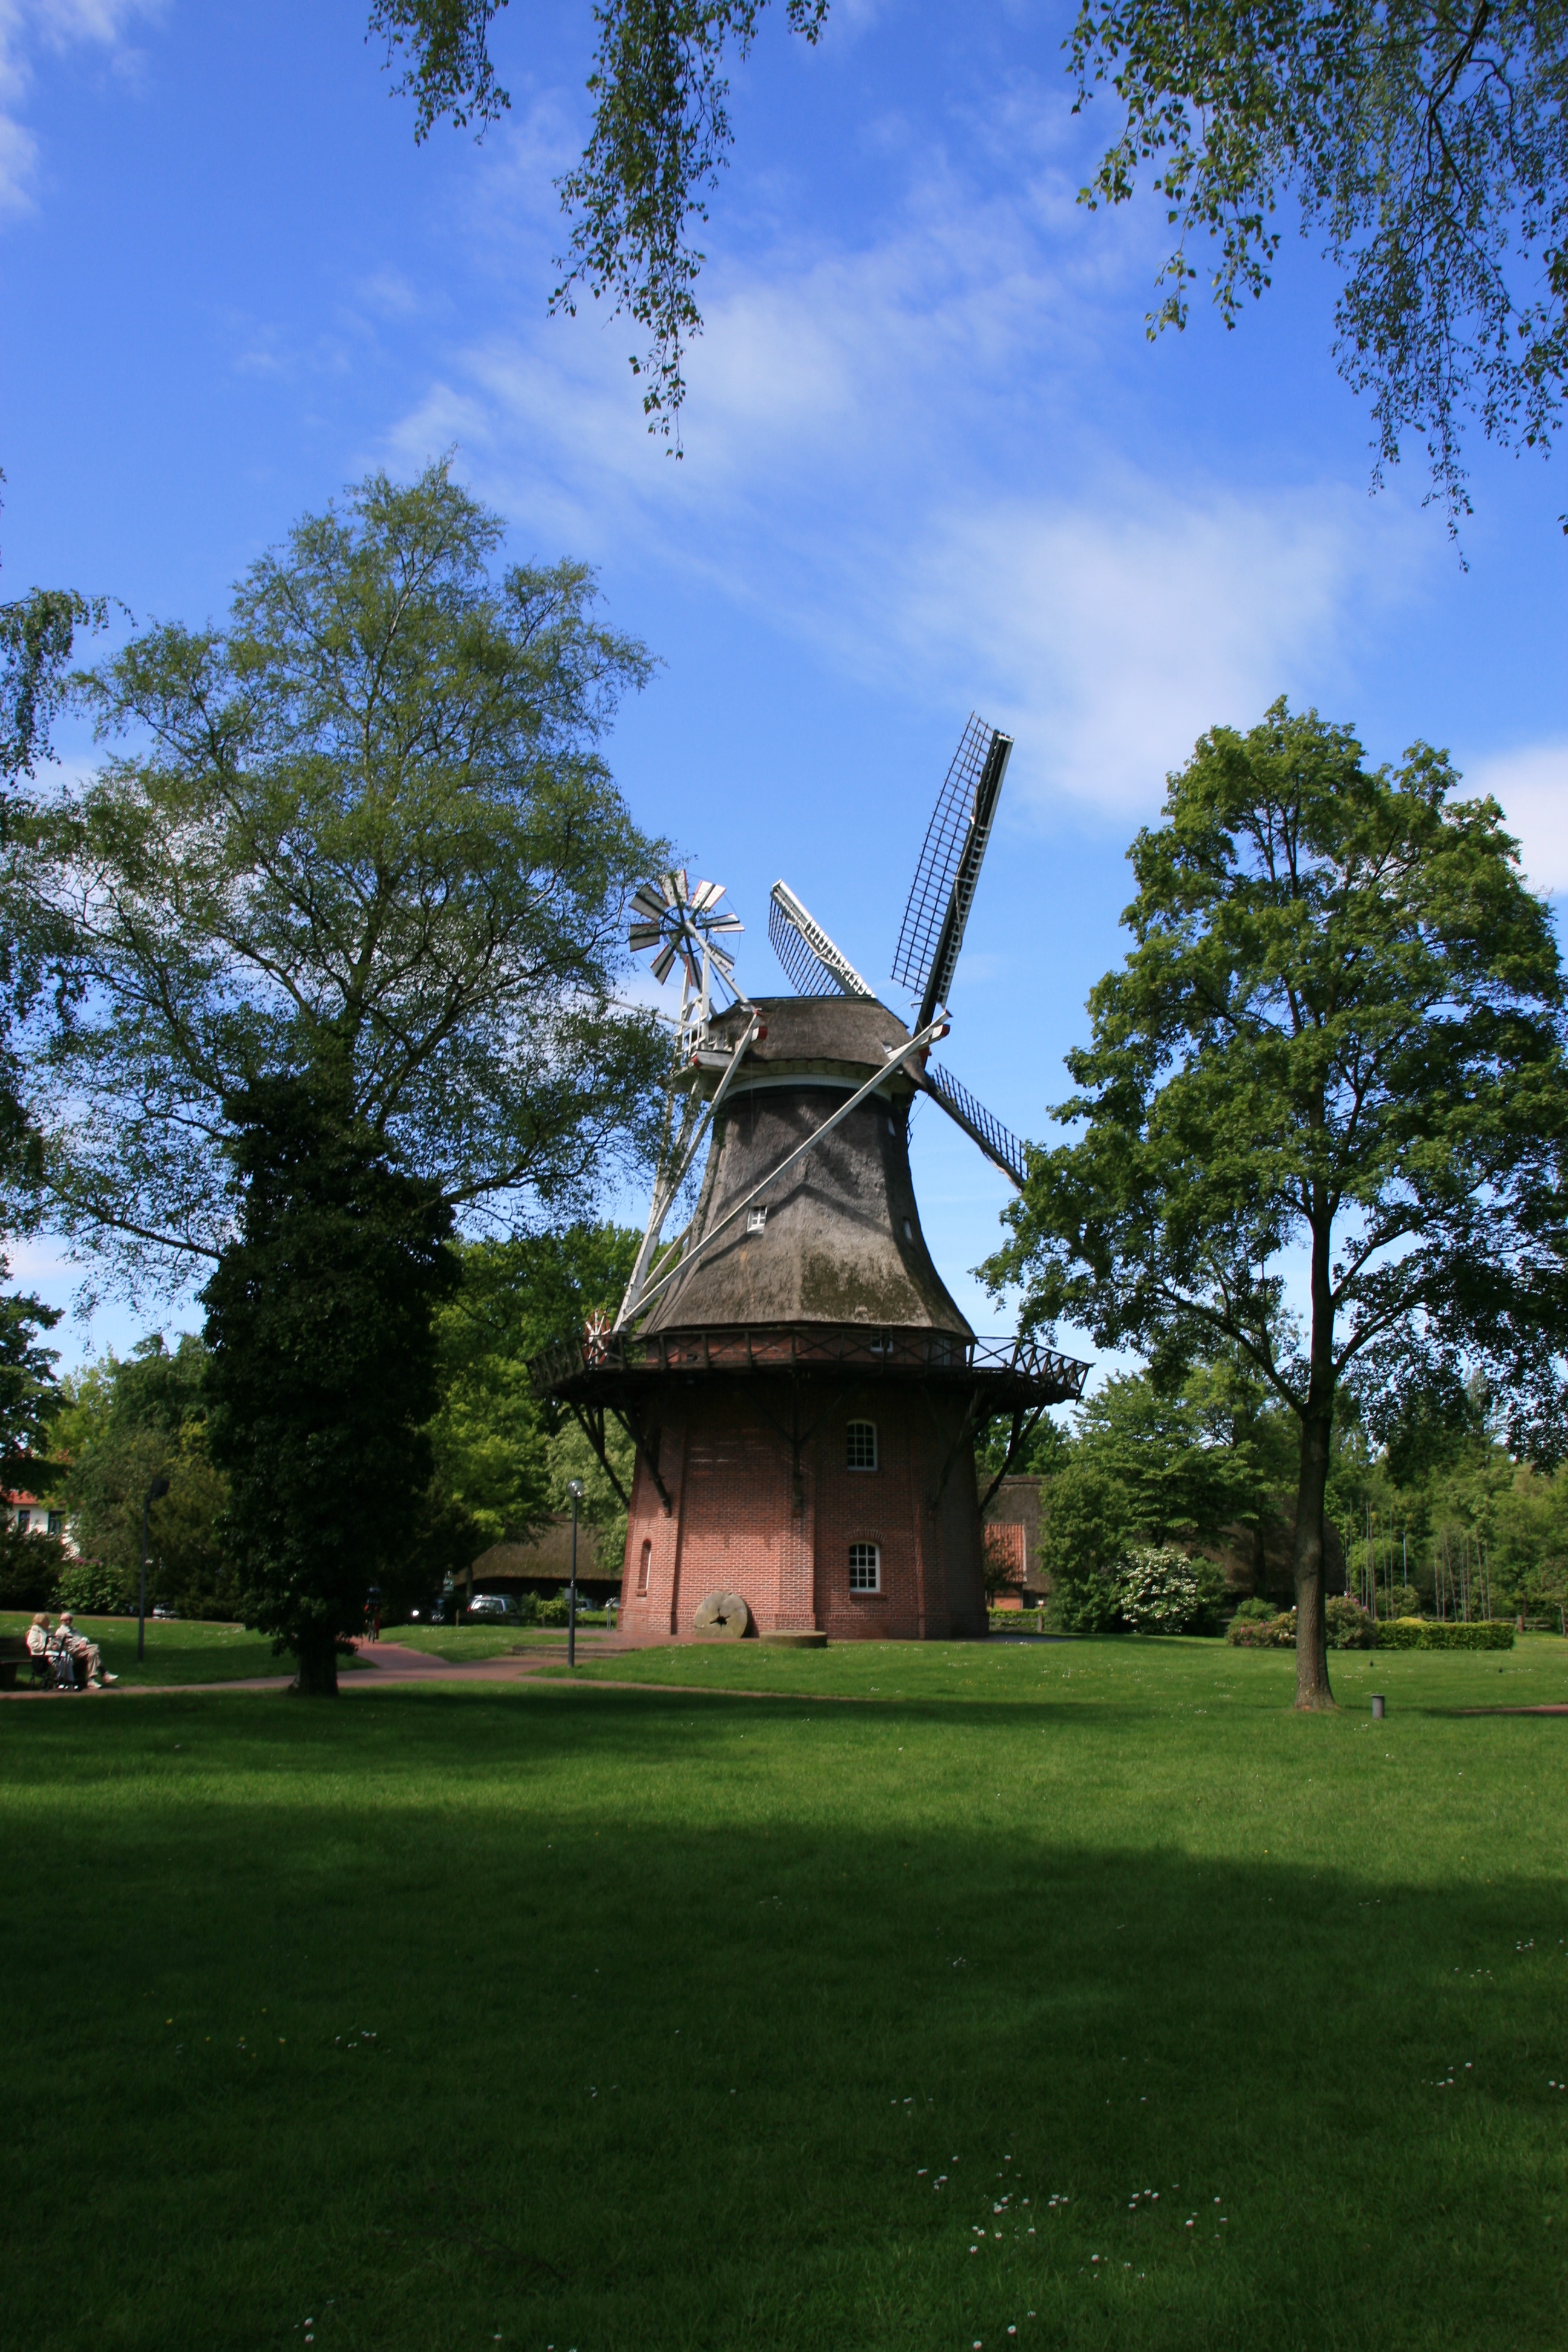
tree, lawn, windmill, building, chateau, summer, park, church, chapel, garden, place of worship, estate, rural area, bad zwischenahn, ammerland